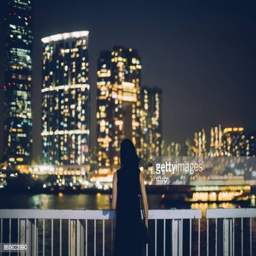
rear view of woman standing against the beautiful and prosperous city view at night